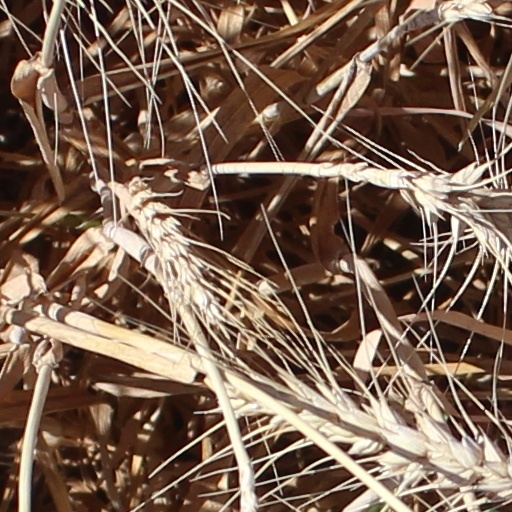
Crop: wheat